Nabi Musa

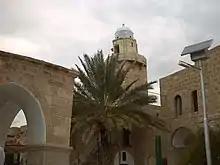
The maqam of Nabi Musa

"In a hadith narrated by Abu Hurairah (Bukhari: 3407):"